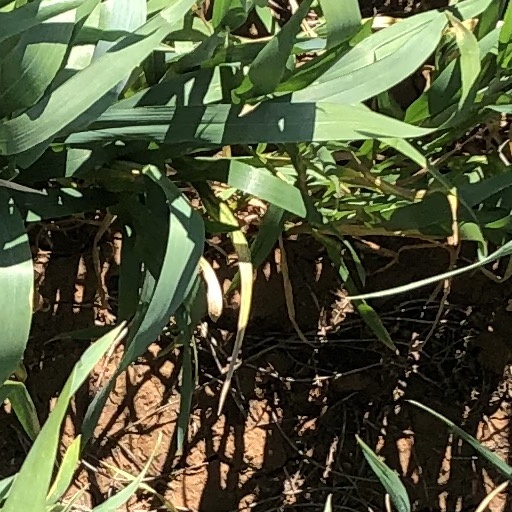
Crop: wheat